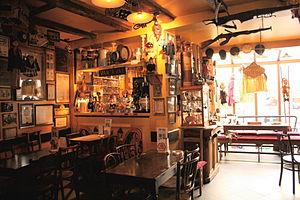
Café ""Le Poechenellekelder"", 5 rue du Chêne, Bruxelles, Belgique. Intérieur"